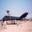
Label: airplane